2019 Hangzhou Spark season

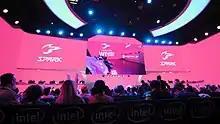
Blizzard Arena after Hangzhou defeated Dallas in Stage 3.

The Spark's first match of Stage 3 was against the Philadelphia Fusion on 8 June. Hangzhou took advantage of Philadelphia's inability to adapt their lineup won the match in a 4–0 sweep. The following week, the Spark faced the undefeated Vancouver Titans. Amidst several close maps, the Spark could only take one map from the Titans, as they fell 1–3 in the match. Two days later, the team took on the Washington Justice. After win and a tie in the first two maps, Hangzhou handed Washington one of the most dominant map losses in the history of the Overwatch League on Hollywood, as the Justice only secured two eliminations in the entire map. Hangzhou went on to win the match 3–0. The Spark's next match was against the Dallas Fuel on 20 June; the team took a convincing 3–0 win. Hangzhou faced the Seoul Dynasty two days later. After four maps, the series was tied up, forcing the match to a fifth tiebreaker map; the Spark came out of the map with a win to take the match 3–2. For their final week of the stage, the Spark first took on the Los Angeles Valiant on 27 June. The match went down to the wire, as the teams went to a fifth tiebreaker map. Like their previous match, the Spark came out with a 3–2 victory. Their final match of the stage was against the Florida Mayhem two days later. took on the Hangzhou Spark on 29 June. Amidst a dominant performance, the Spark set an Overwatch League record for the fastest completion on Eichenwalde at 4 minutes and 12 seconds; Hangzhou swept the Mayhem 4–0.